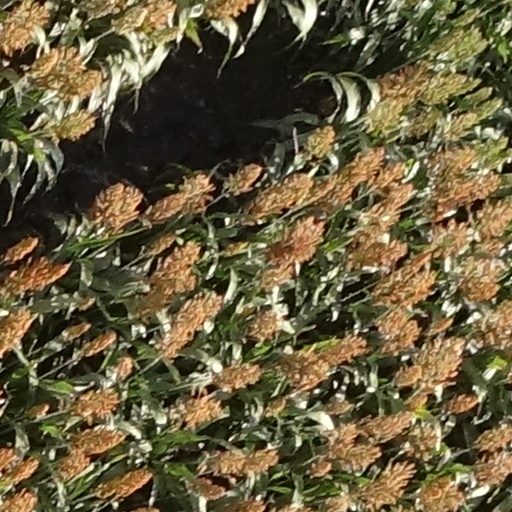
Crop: sorghum